Börek

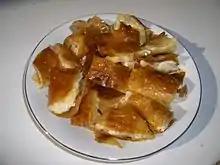
A photo of bougatsa, a Greek variant of borek

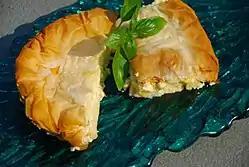
Greek tiropita served with mint

In Greece, "boureki" (Greek: μπουρέκι), or "bourekaki" (Greek: μπουρεκάκι), and Cyprus poureki (πουρέκι, in the Greek dialects of the island) are small pastries made with filo dough. Pastries of the Greek burek family are also called pita (pie).